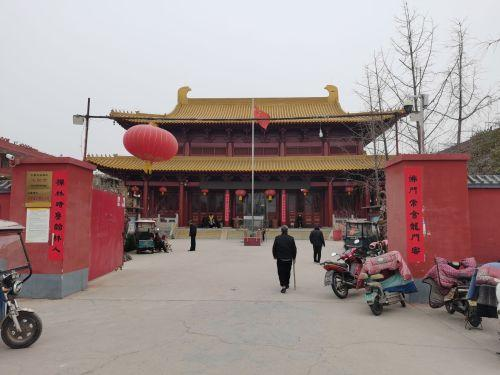
地标名称：定国寺
所在城市：安阳市·安阳县